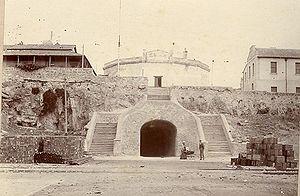
La Maison ronde est le plus vieil édifice existant encore actuellement en Australie-Occidentale. Elle est située à Arthur Head, à Fremantle et fut conçue par Henry Willey Reveley.